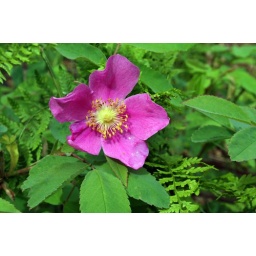
i like how the roses come in different shades of pink